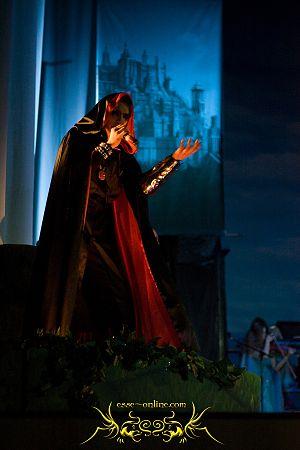
Yury Sklyar (Vil'gefortz de Roggeveen). Opéra-rock ""le Chemin sans retour"" d'après la saga d'A.Sapkovsky ""Le Sorceleur"". La scène 11. ""Ennemi"". La photo du concert ""ESSE"" 10.04.2010 Čeština: Yuri Sklar (Vilgefortz z Roggeveen). Rocková opera ""Cesta, ze které není návratu"", na základě sága A. Sapkowského ""Zaklínač"". Scene 11. ""Nepřítel"". Fotky z koncertu ""ESSE"" 10.04.2010 Español: Yury Sklyar (Vilgeforz de Roggeveen). Ópera rock ""el Camino sin vuelta atrás"" por los motivos de la saga De A.Sapkovsky de ""The Witcher"". La escena 11. ""Enemigo"". La foto del concierto ""ESSE"" 10.04.2010 Italiano: Yury Sklyar (Vilgeforz di Roggeveen). Opera rock ""Strada Irrevocabilmente"", basato sulla saga di A.Sapkovsky ""The Witcher"". La escena 11. ""Nemico. Fotografia da concerto ""ESSE"" 10.04.2010."